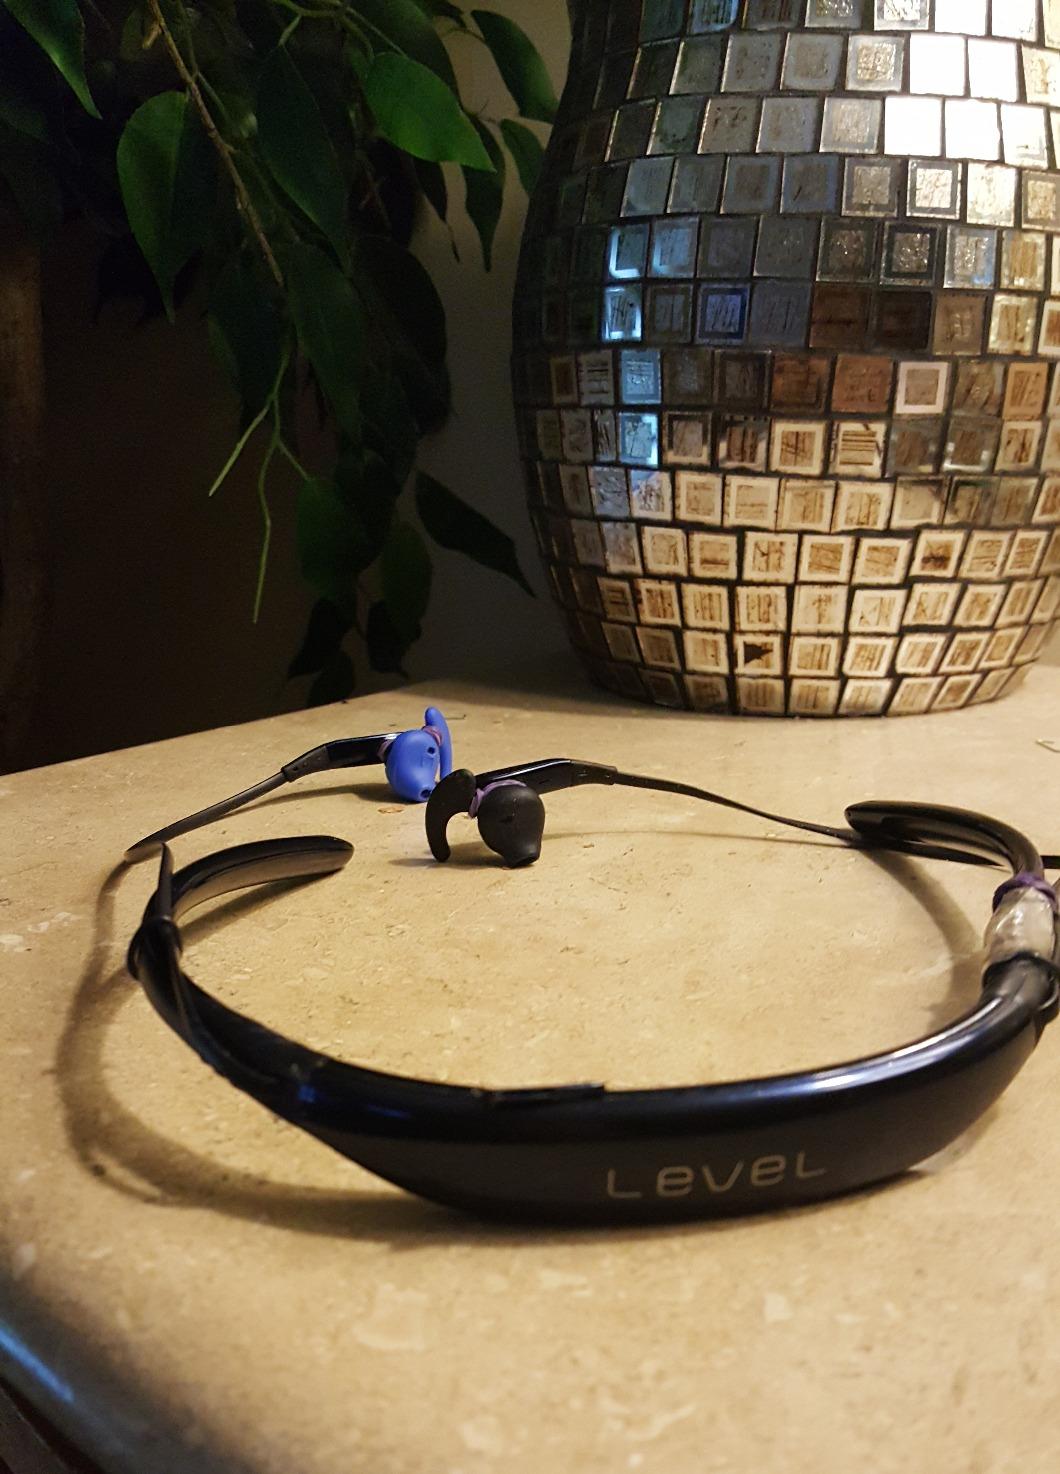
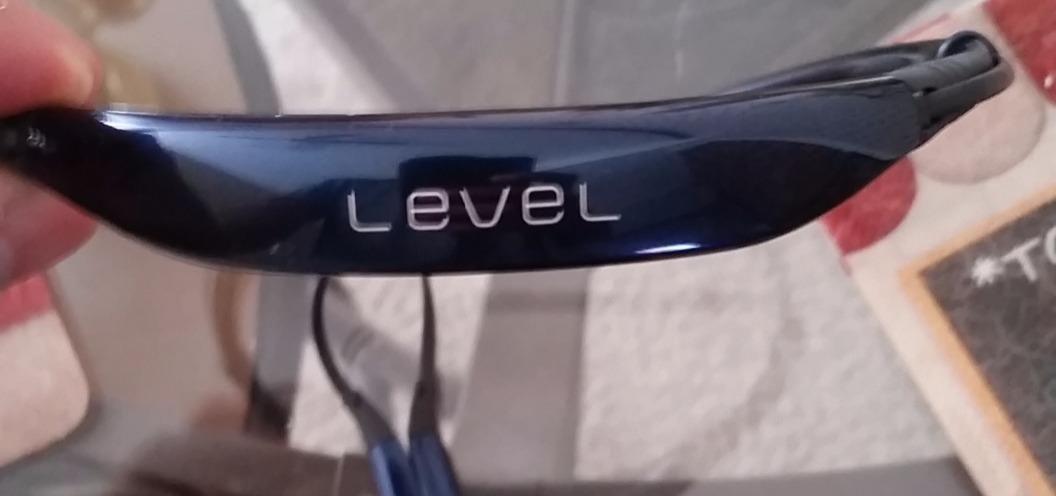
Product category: headphones
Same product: no